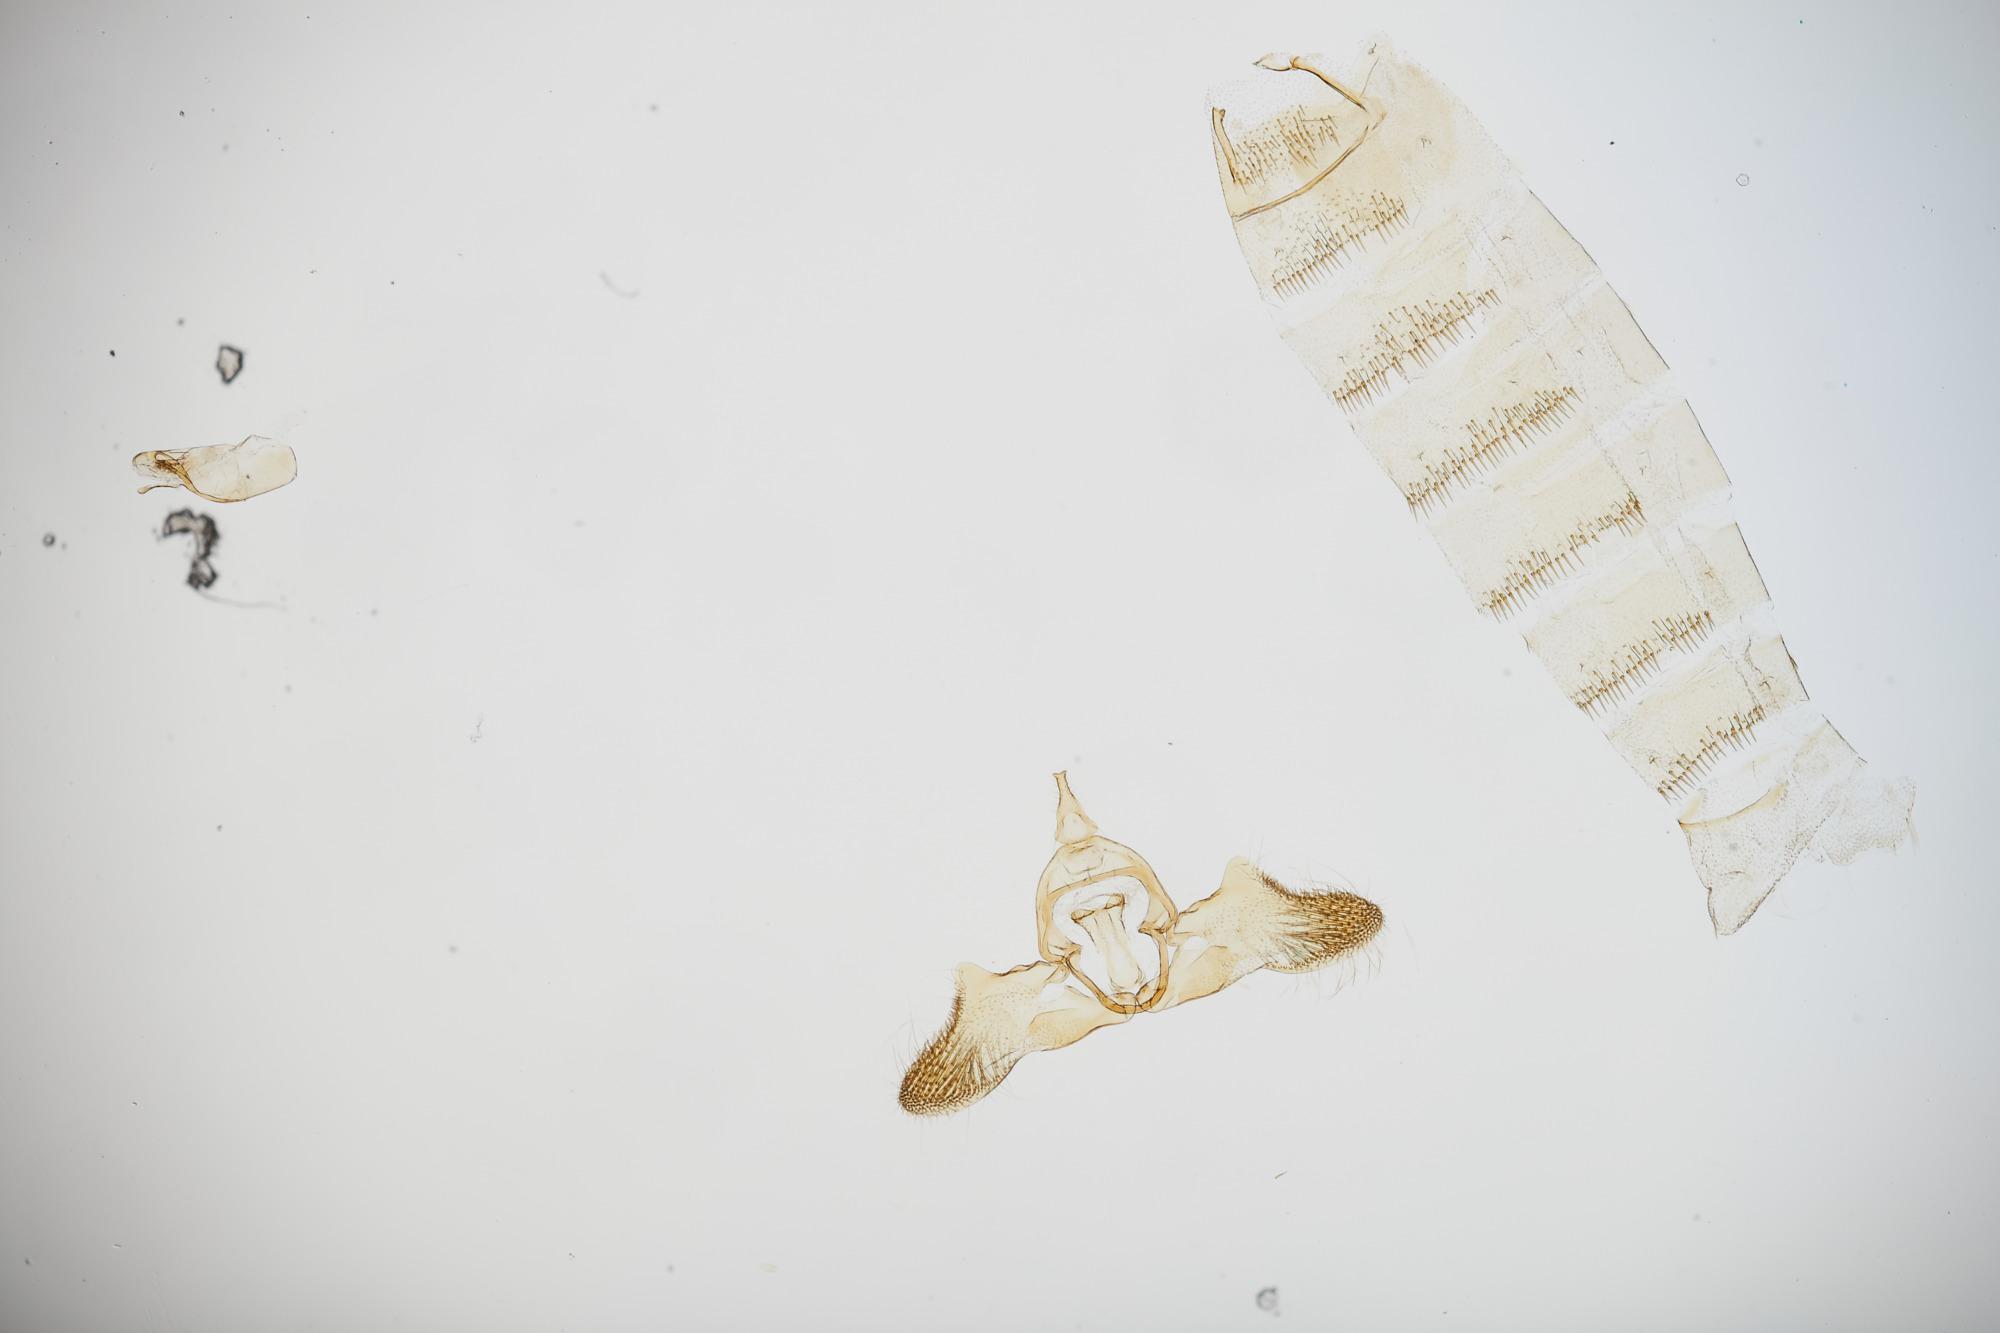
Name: Hannara buloloensis
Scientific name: Hannara buloloensis Park, 2013
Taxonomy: Animalia, Arthropoda, Insecta, Lepidoptera, Lecithoceridae, Lecithocerinae
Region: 975
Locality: Morobe Prov nr. Bulolo Mt. Susu Nat Res., Morobe, Papua New Guinea
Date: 27 Aug 1983 to 28 Aug 1983